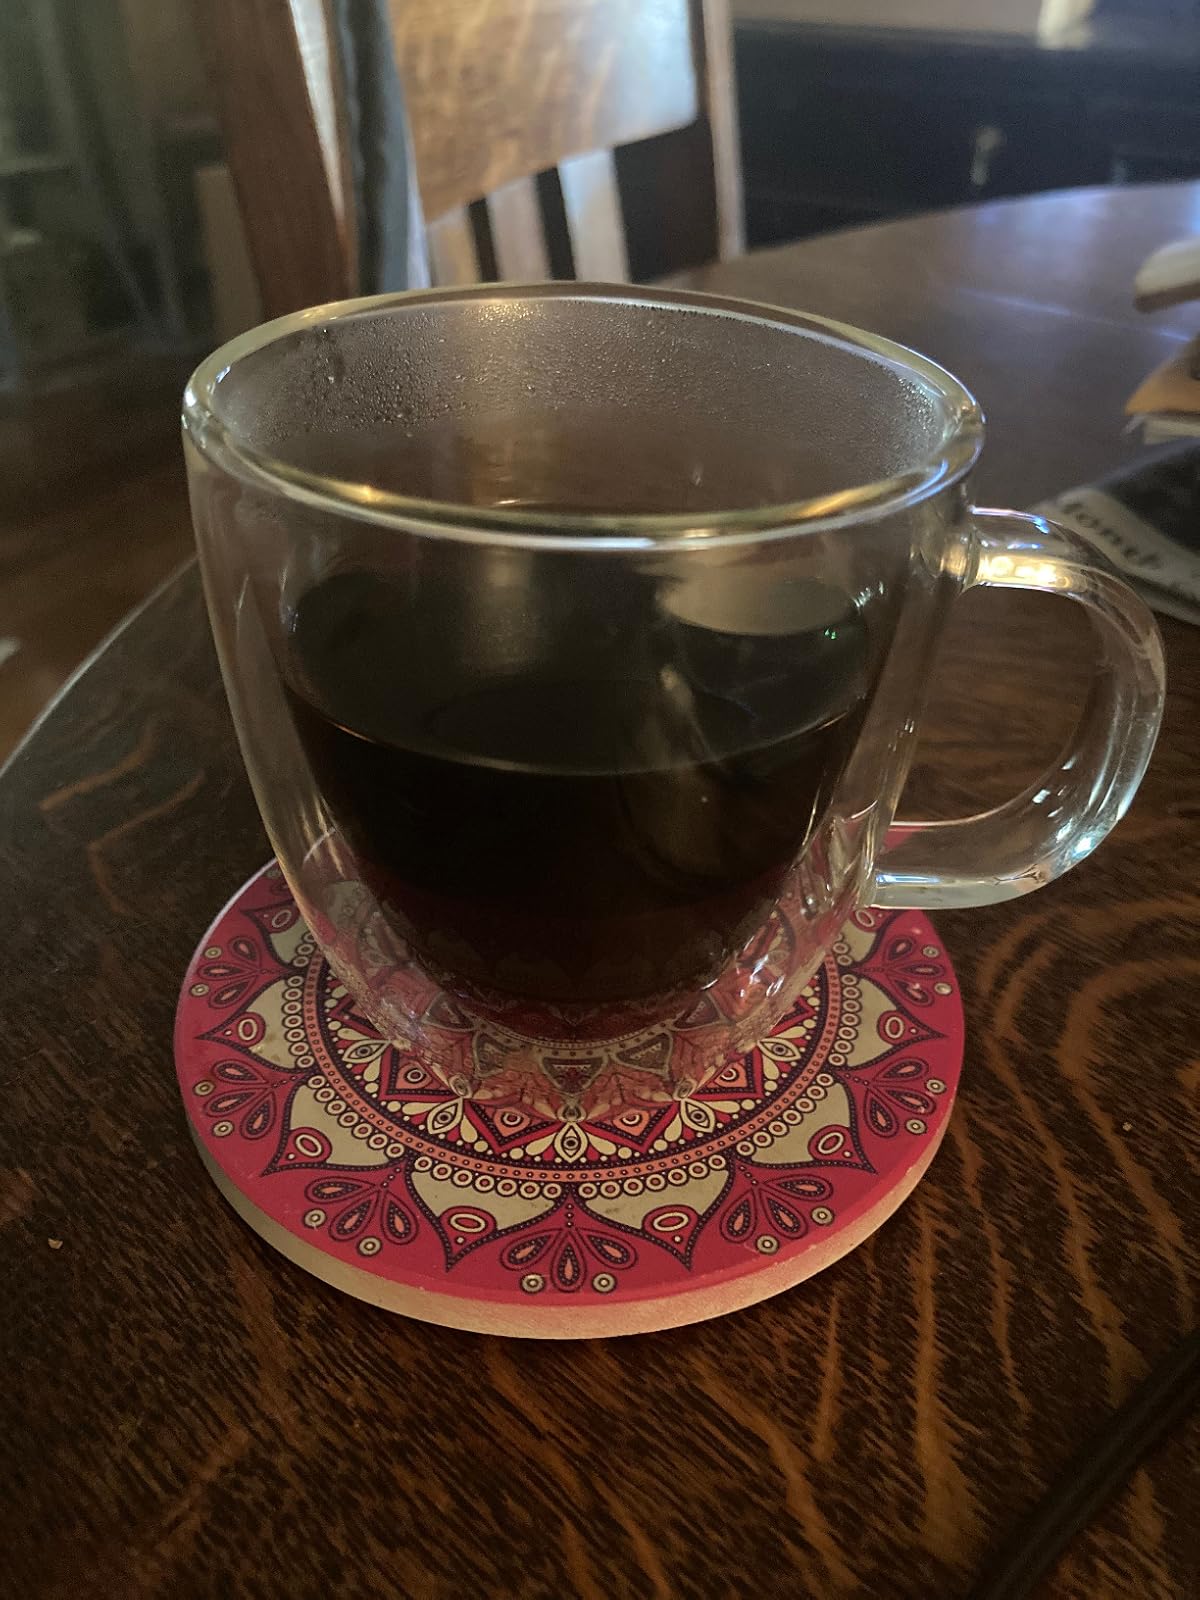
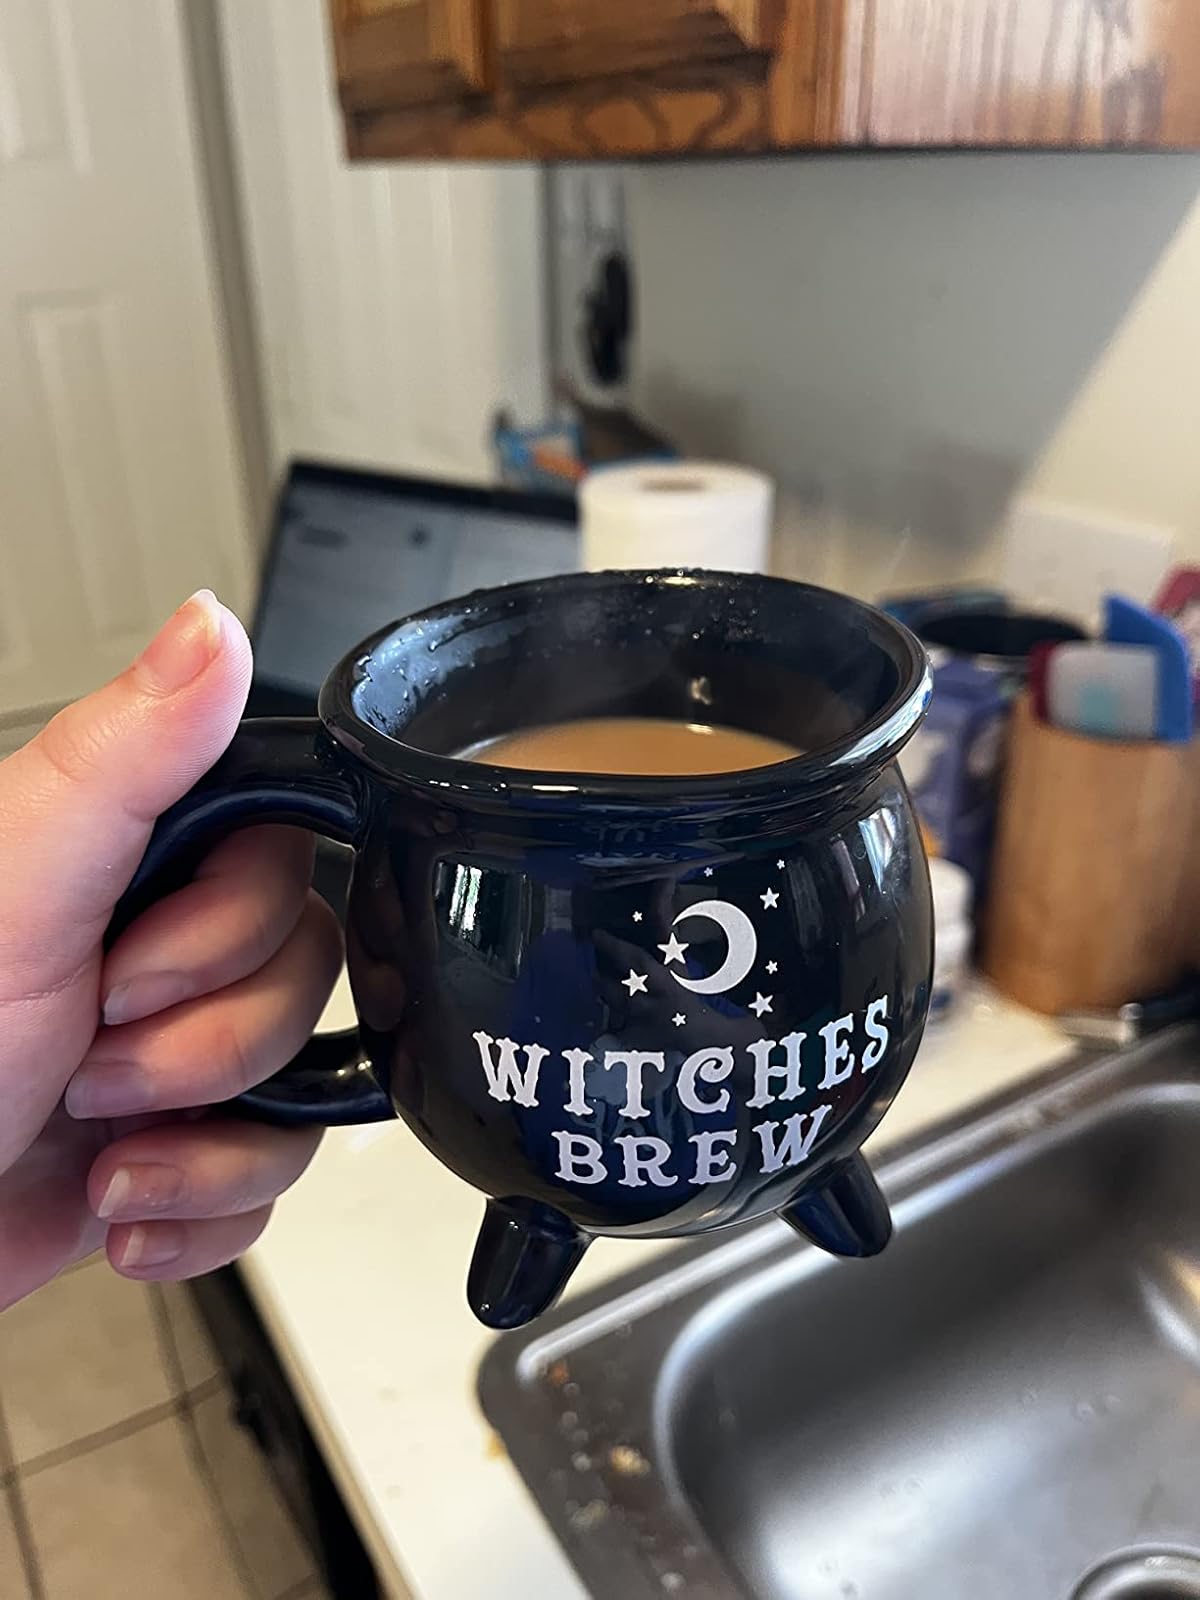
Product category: items_mug
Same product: no